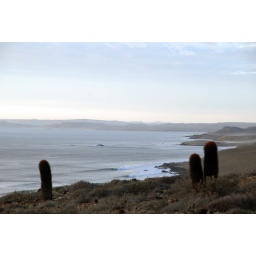
Lava rock points sticking out in to the Pacific like thorns on a rose stem...